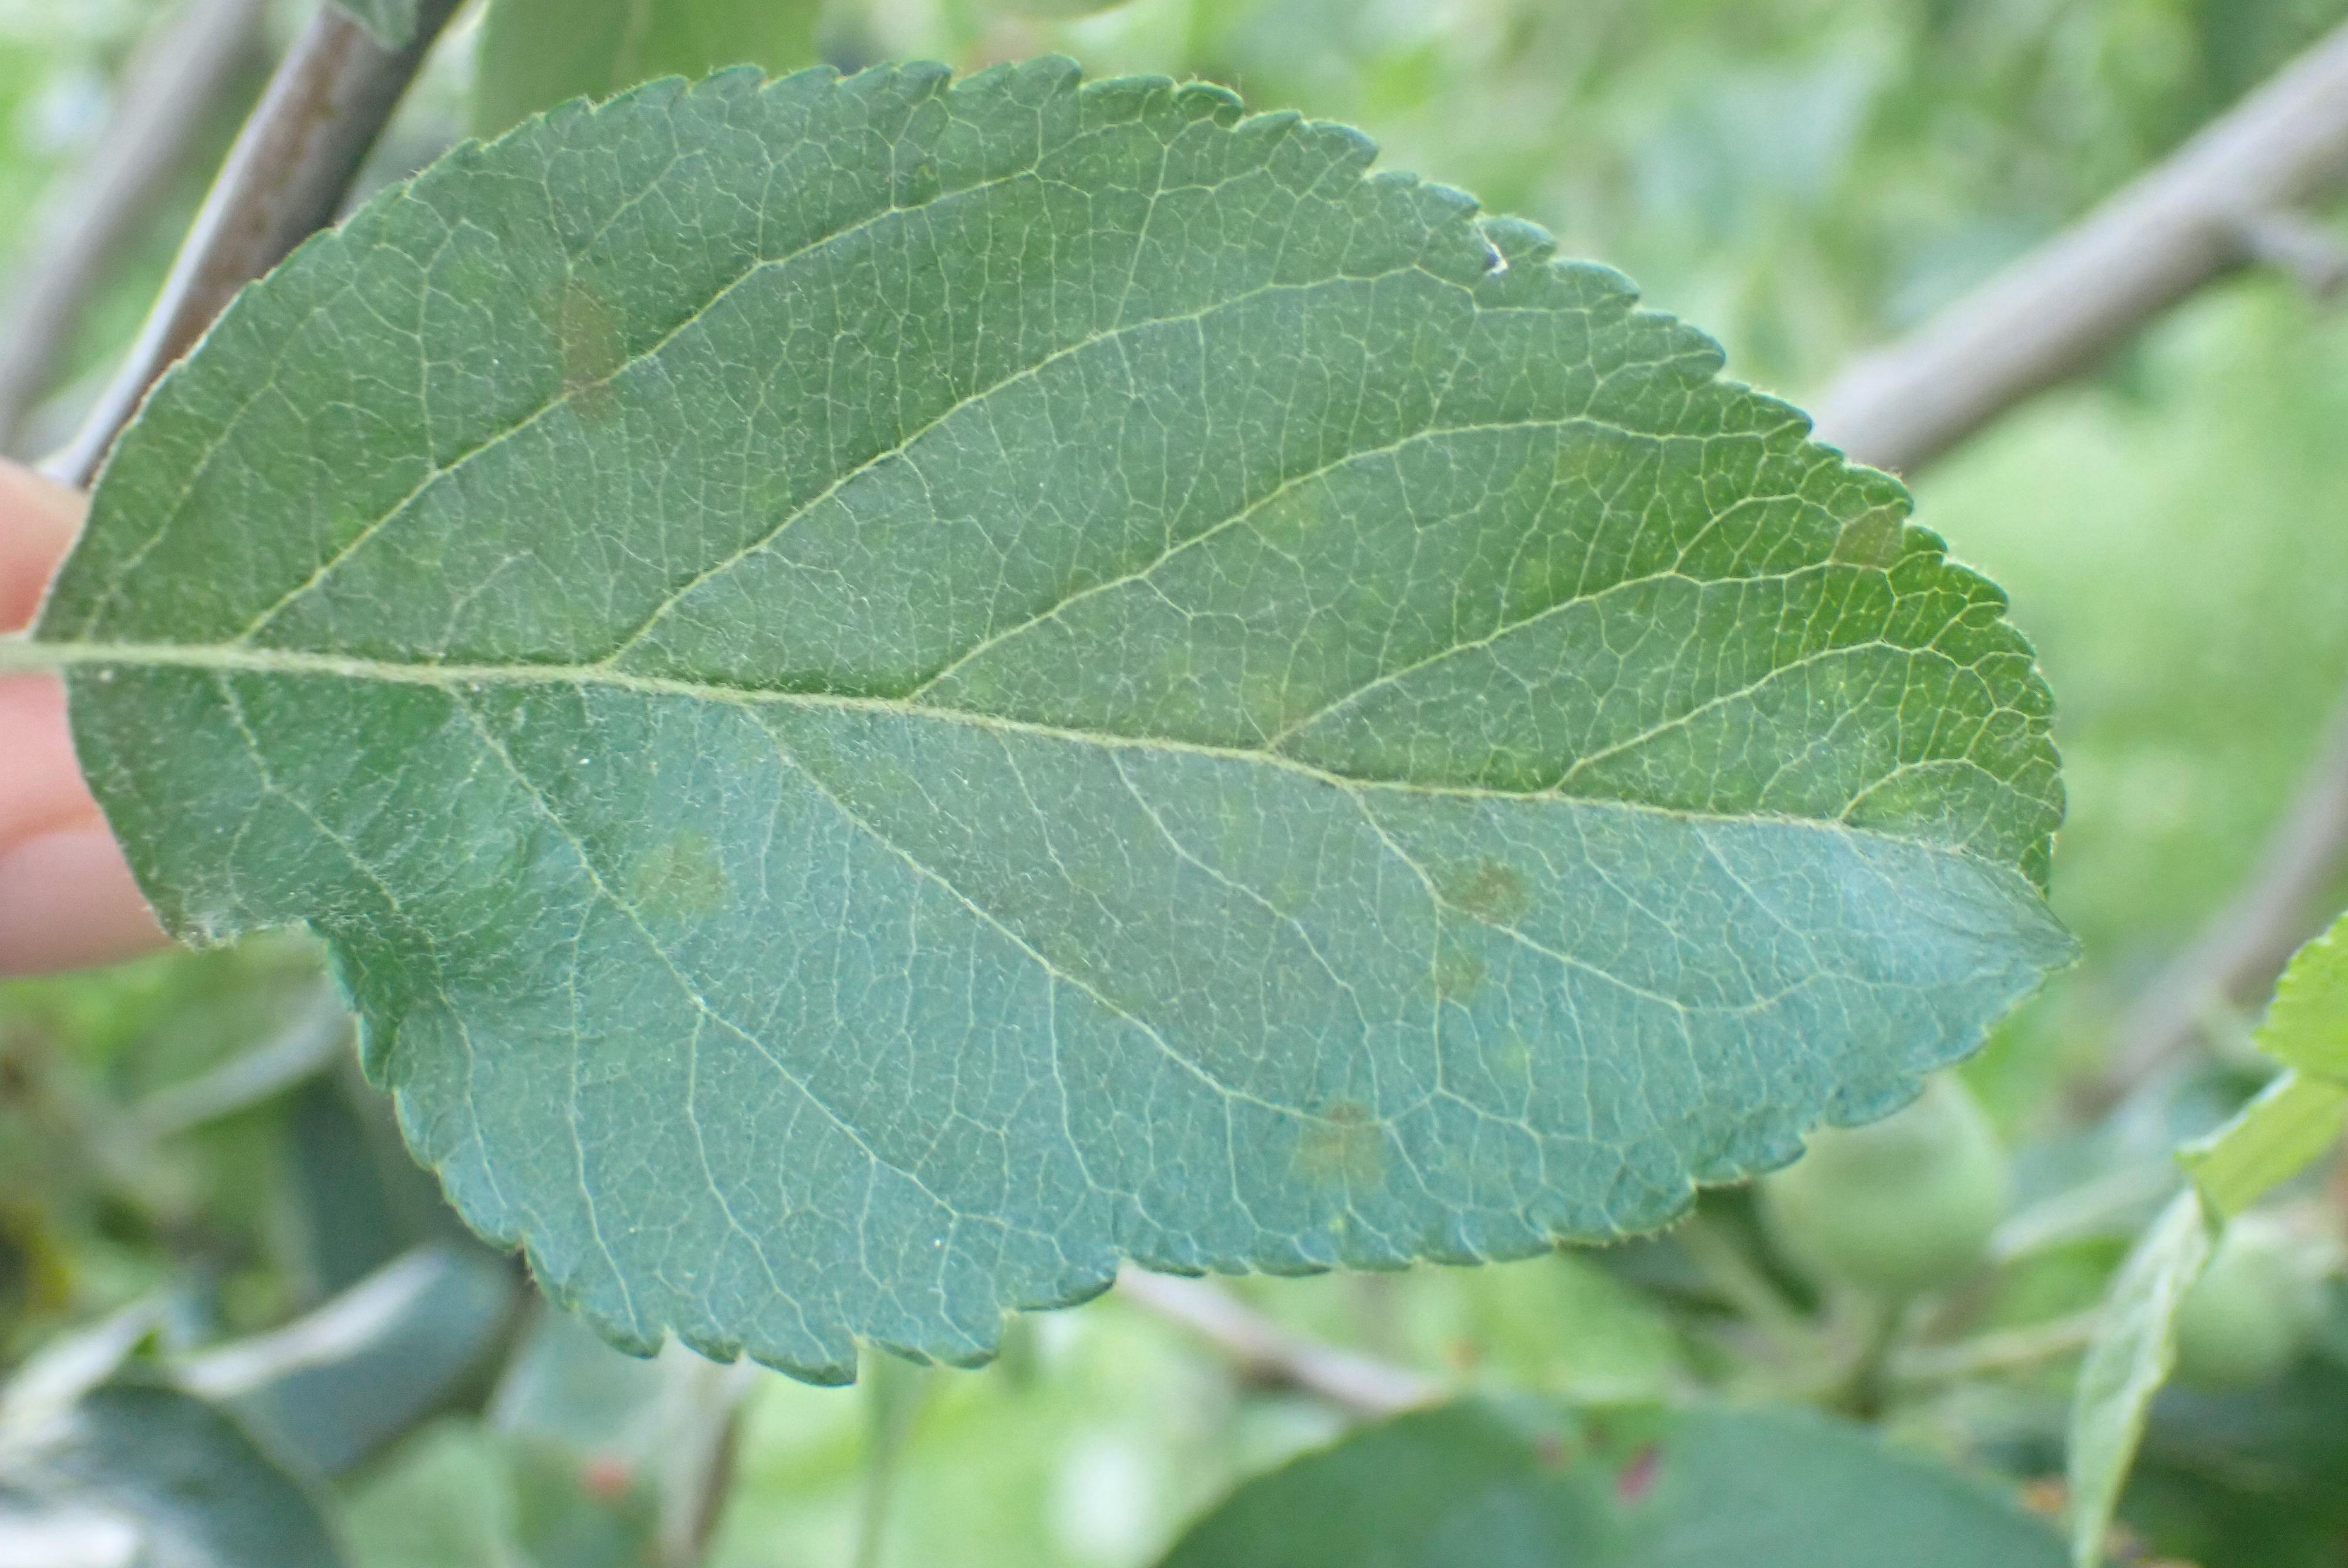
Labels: scab